1992 FIFA Futsal World Championship

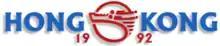

The 1992 FIFA Futsal World Championship was the second FIFA Futsal World Championship, the quadrennial international futsal championship contested by the men's national teams of the member associations of FIFA. It was held between 15 and 28 November 1992 in Hong Kong. It was the first FIFA tournament held in Hong Kong.